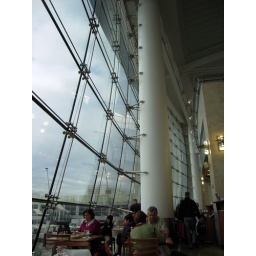
Tony's fish house in the Seattle Airport. My favorite is the Salmon burger &amp;amp; the view...